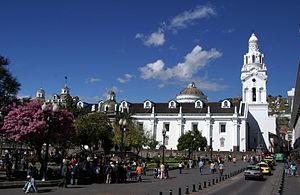
Cet article recense les sites inscrits au patrimoine mondial en Équateur.
La 2ᵉ session du Comité du patrimoine mondial a eu lieu du 5 septembre 1978 au 8 septembre 1978 à Washington, aux États-Unis.
Quito est la capitale et la ville plus peuplée de l'Équateur et de la province de Pichincha. Le Grand Quito du District métropolitain comptait environ 3,1 millions d'habitants en 2018 et continue de s'accroître rapidement.
Le catholicisme en Amérique est divisé par: Église catholique en Amérique du Nord et Église catholique en Amérique latine.